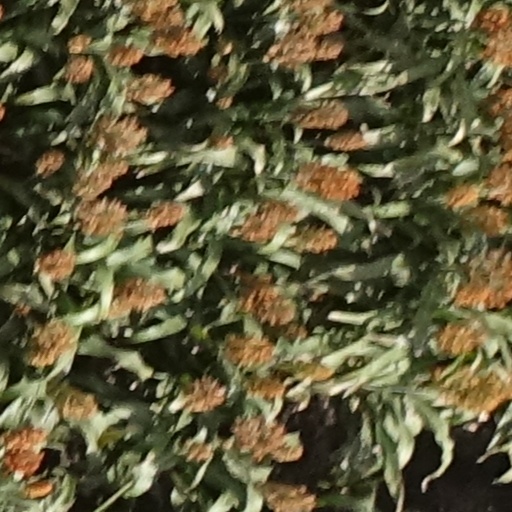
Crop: sorghum